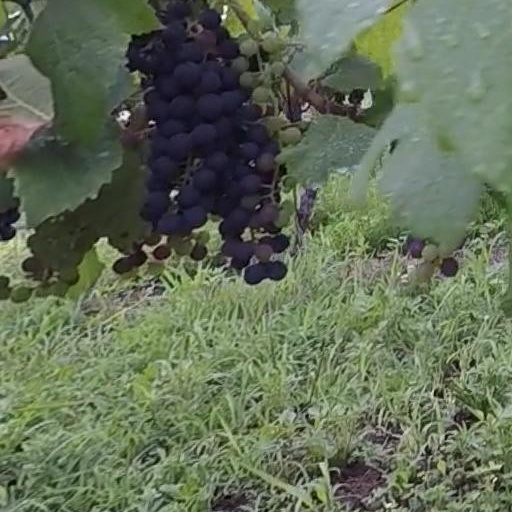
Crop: grape